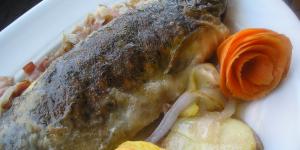
trucha al horno con vino tinto